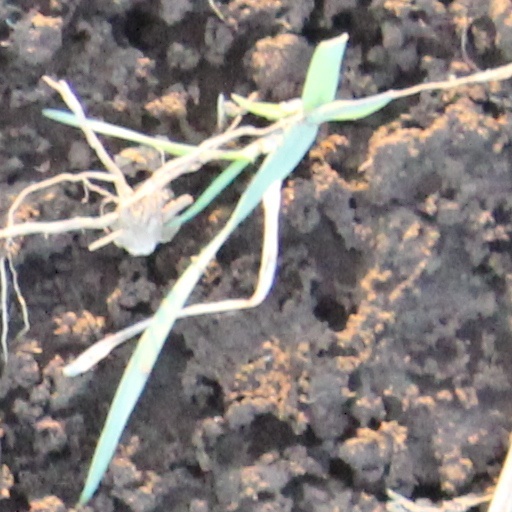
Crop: wheat